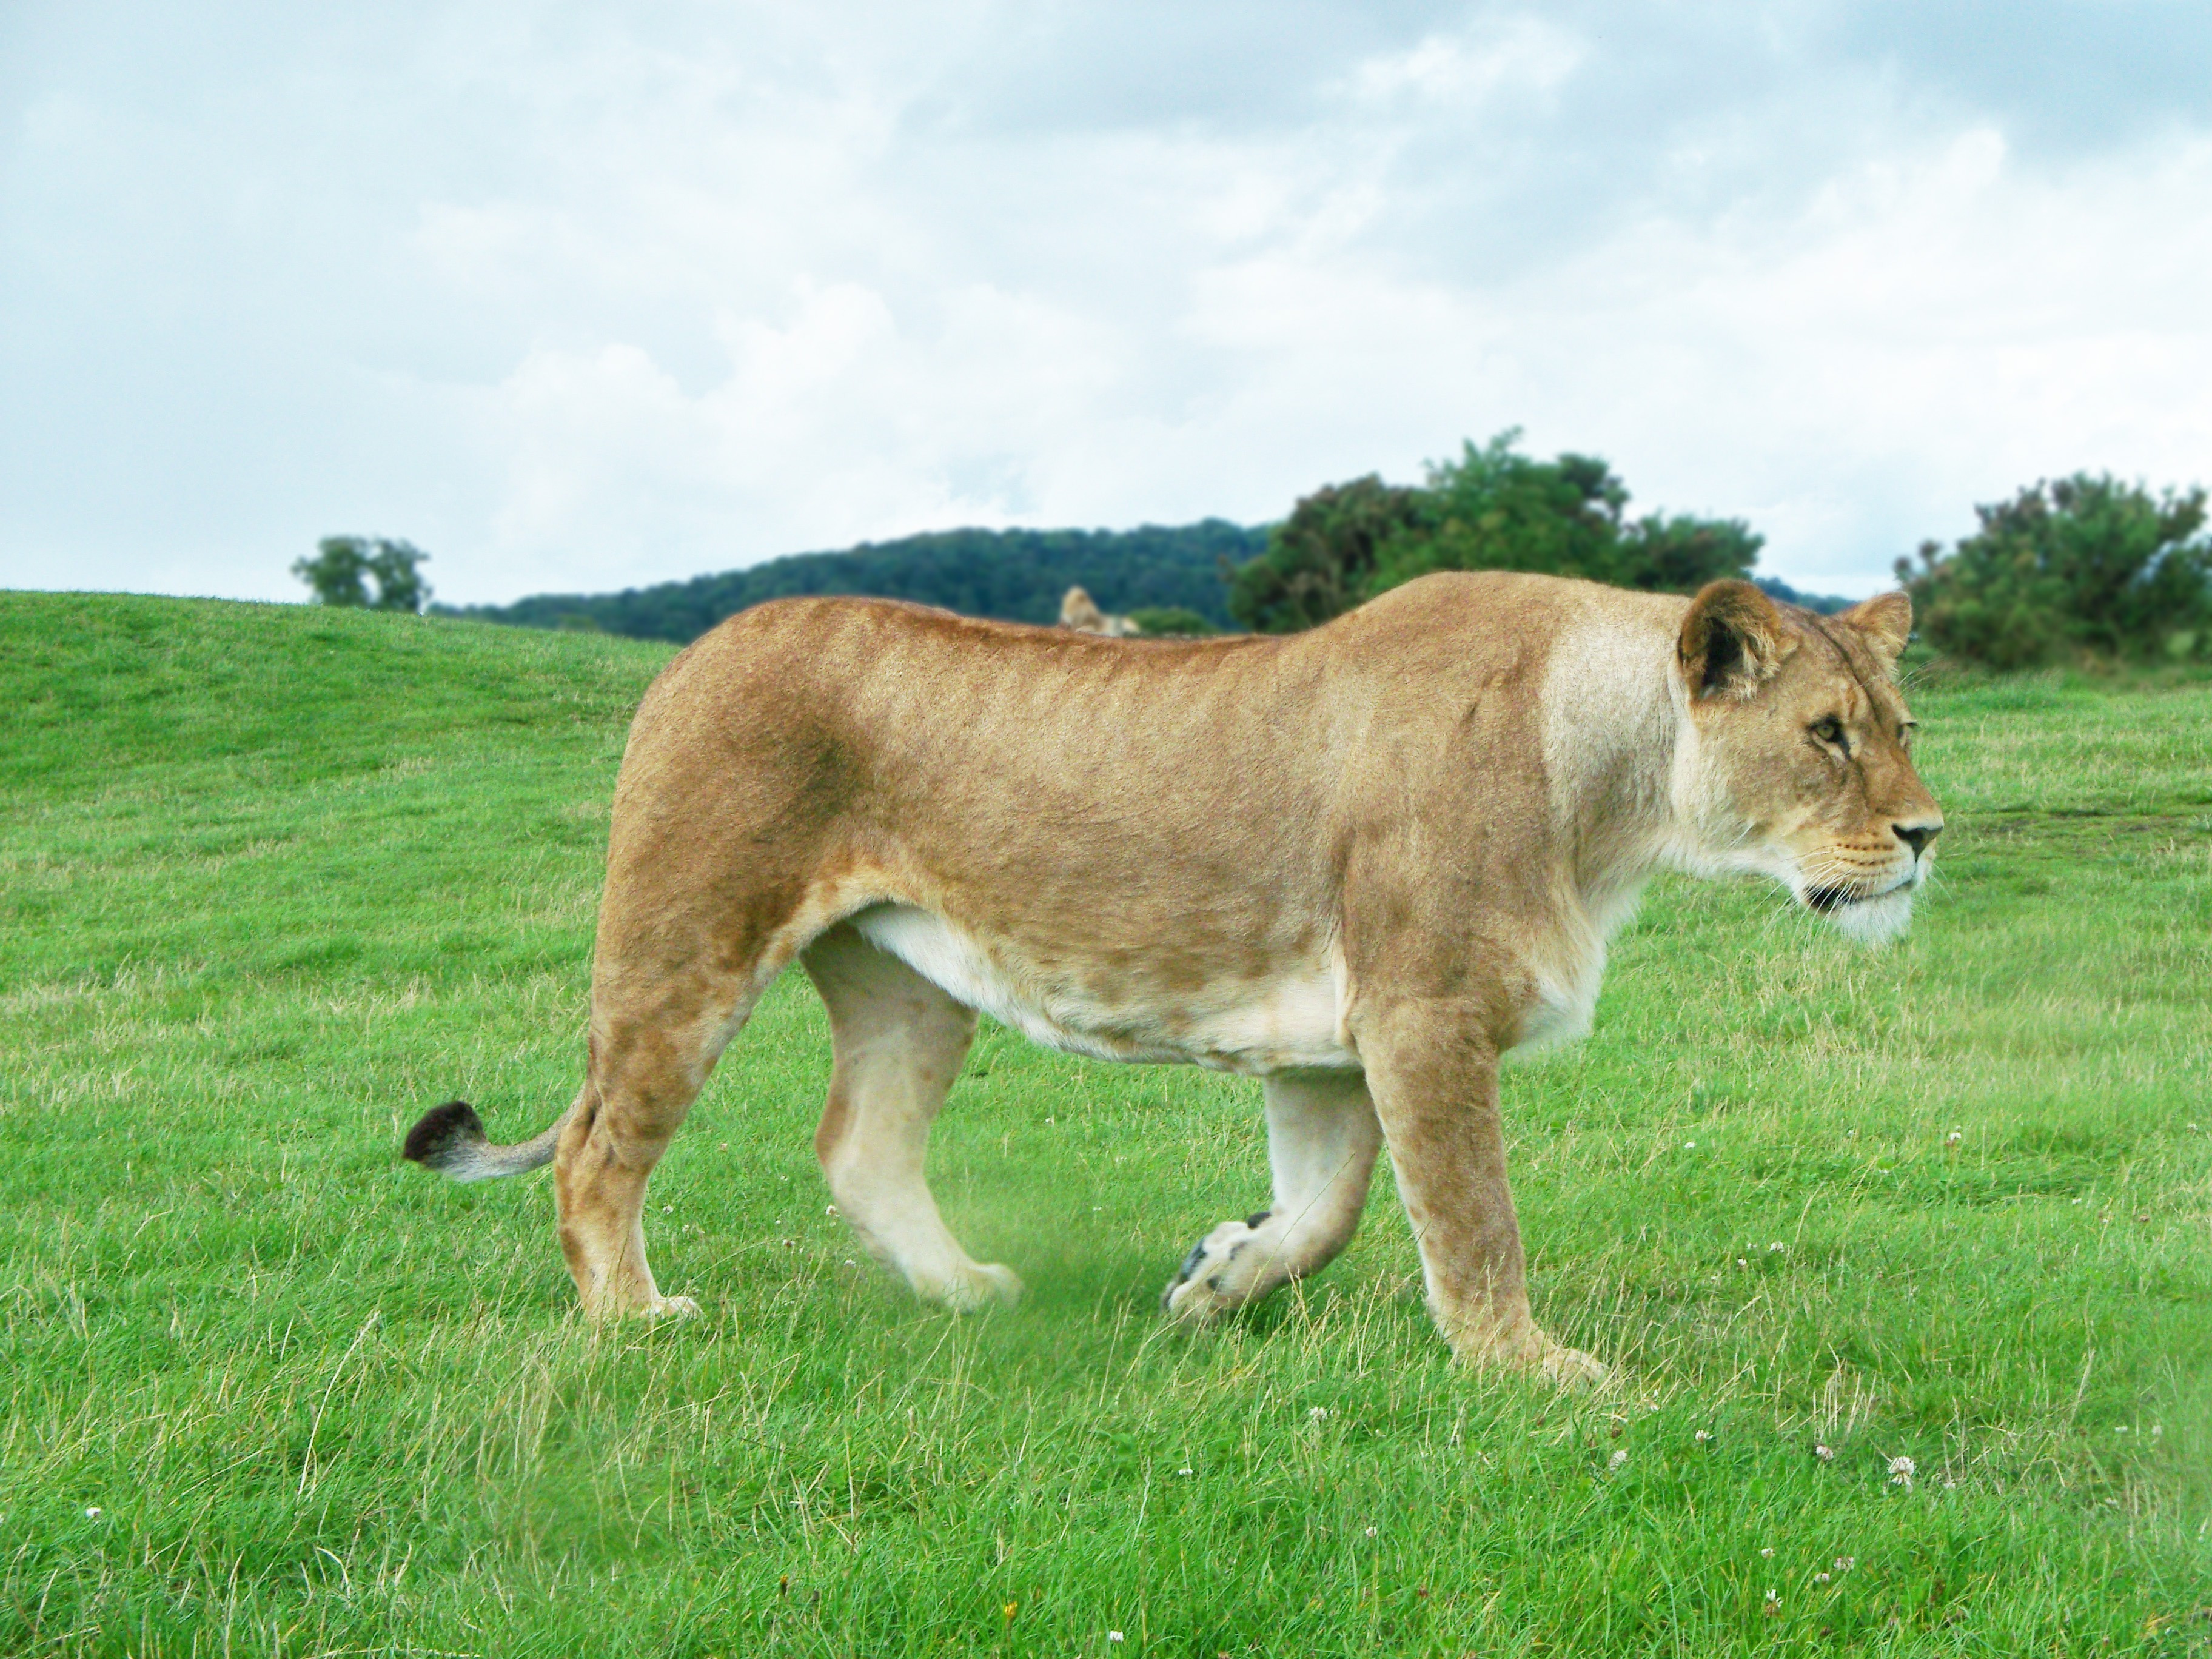
grass, female, wildlife, wild, cat, pasture, feline, mammal, mane, fauna, savanna, lion, lioness, plain, big cat, grassland, stalking, vertebrate, carnivore, safari, dangerous, felidae, panthera leo, big cats, cattle like mammal, cat like mammal